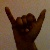
The image shows a hand gesture representing the letter 'Y' in Indian Sign Language.